Glenfield (company)

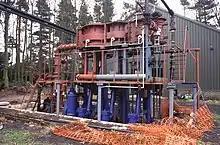
This inverted triple expansion pumping engine was supplied to Stanton Ironworks in 1897. It is now at Papplewick Pumping Station, where it is steamed regularly.

In the early 1930s they won the contract for the design and construction of Kinloch Rannoch weir for the Grampian Electricity Supply Company. This consists of three flood gates, each wide, designed to regulate the depth of Loch Rannoch at its outlet to a maximum of . The impounded water is used to generate hydro-electric power at Tummel power station, which is located further downstream on the River Tummel.